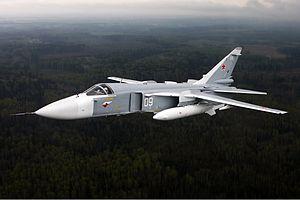
Le Soukhoï Su-24 est un bombardier tout-temps à géométrie variable de première ligne russe. Au total, environ 1 400 exemplaires en ont été produits.